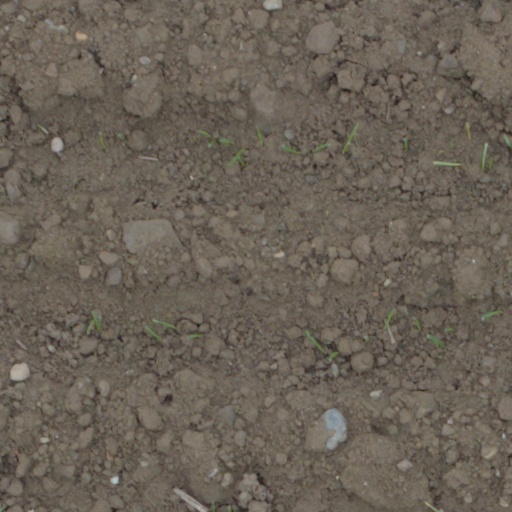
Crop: wheat